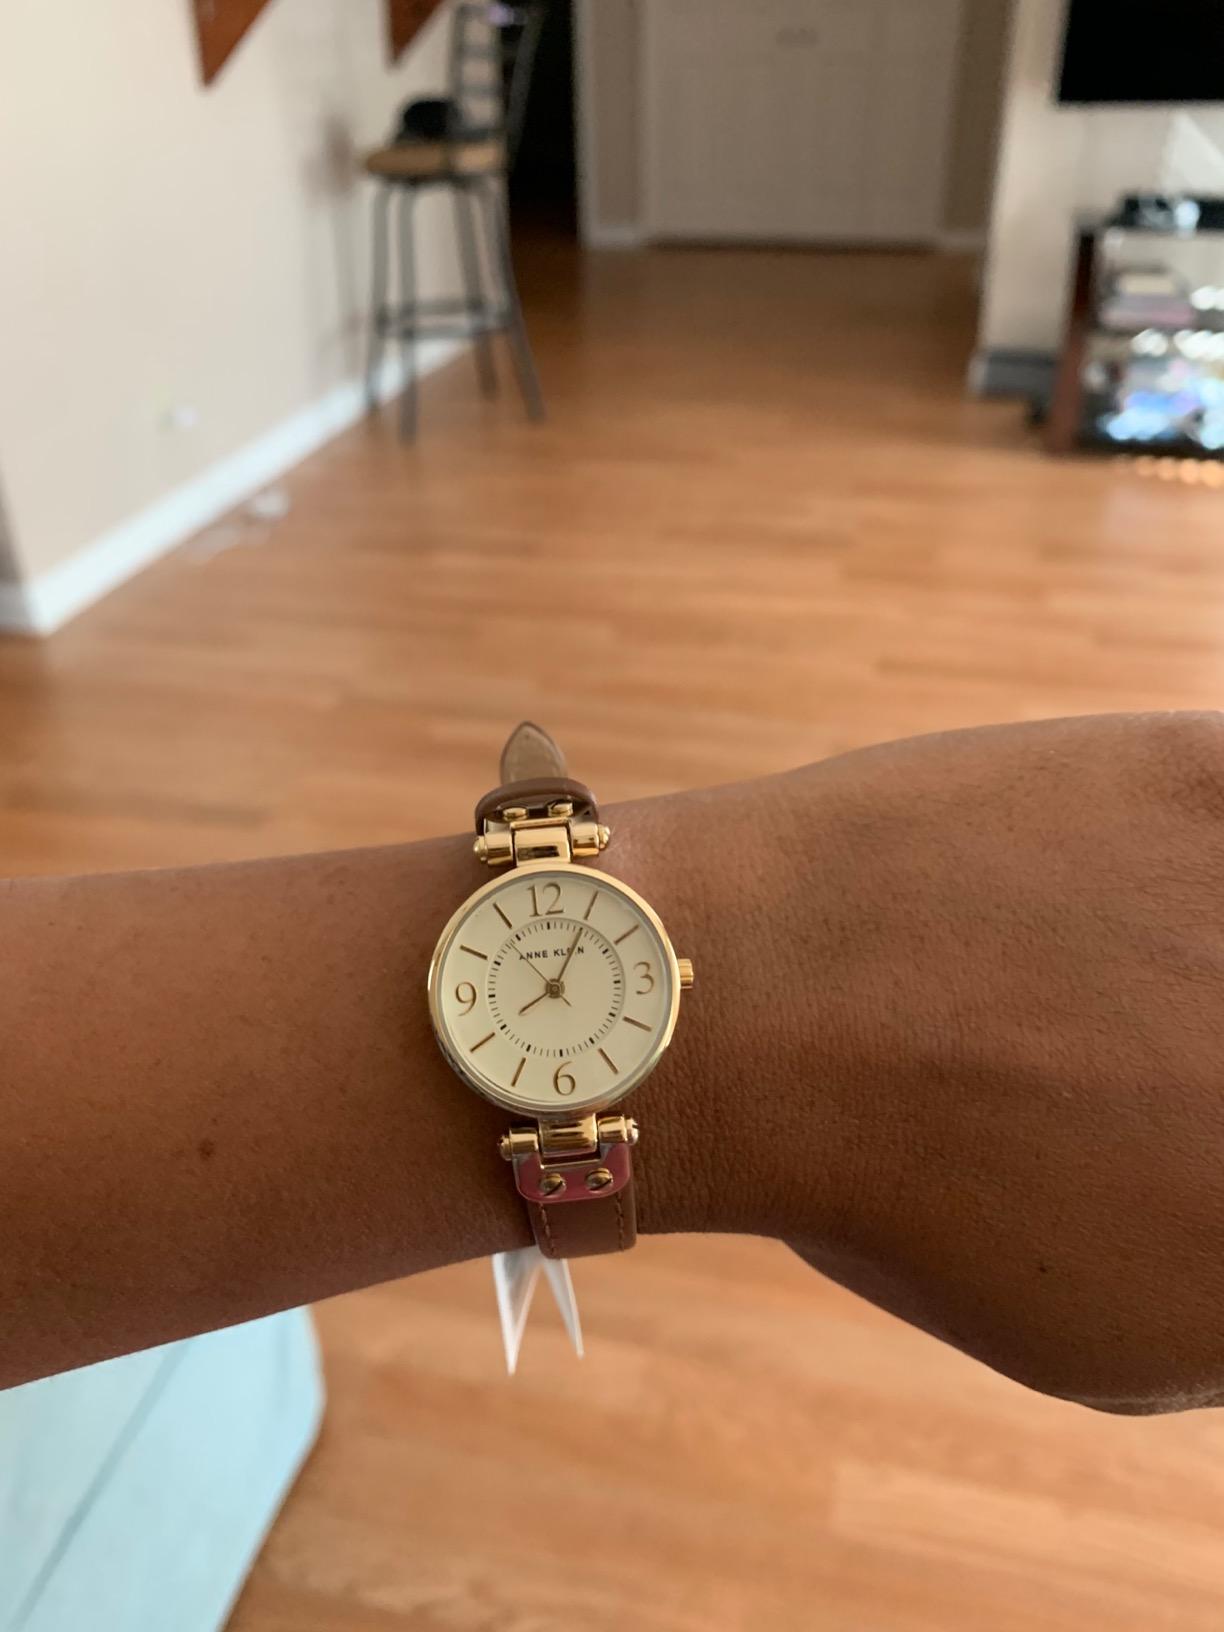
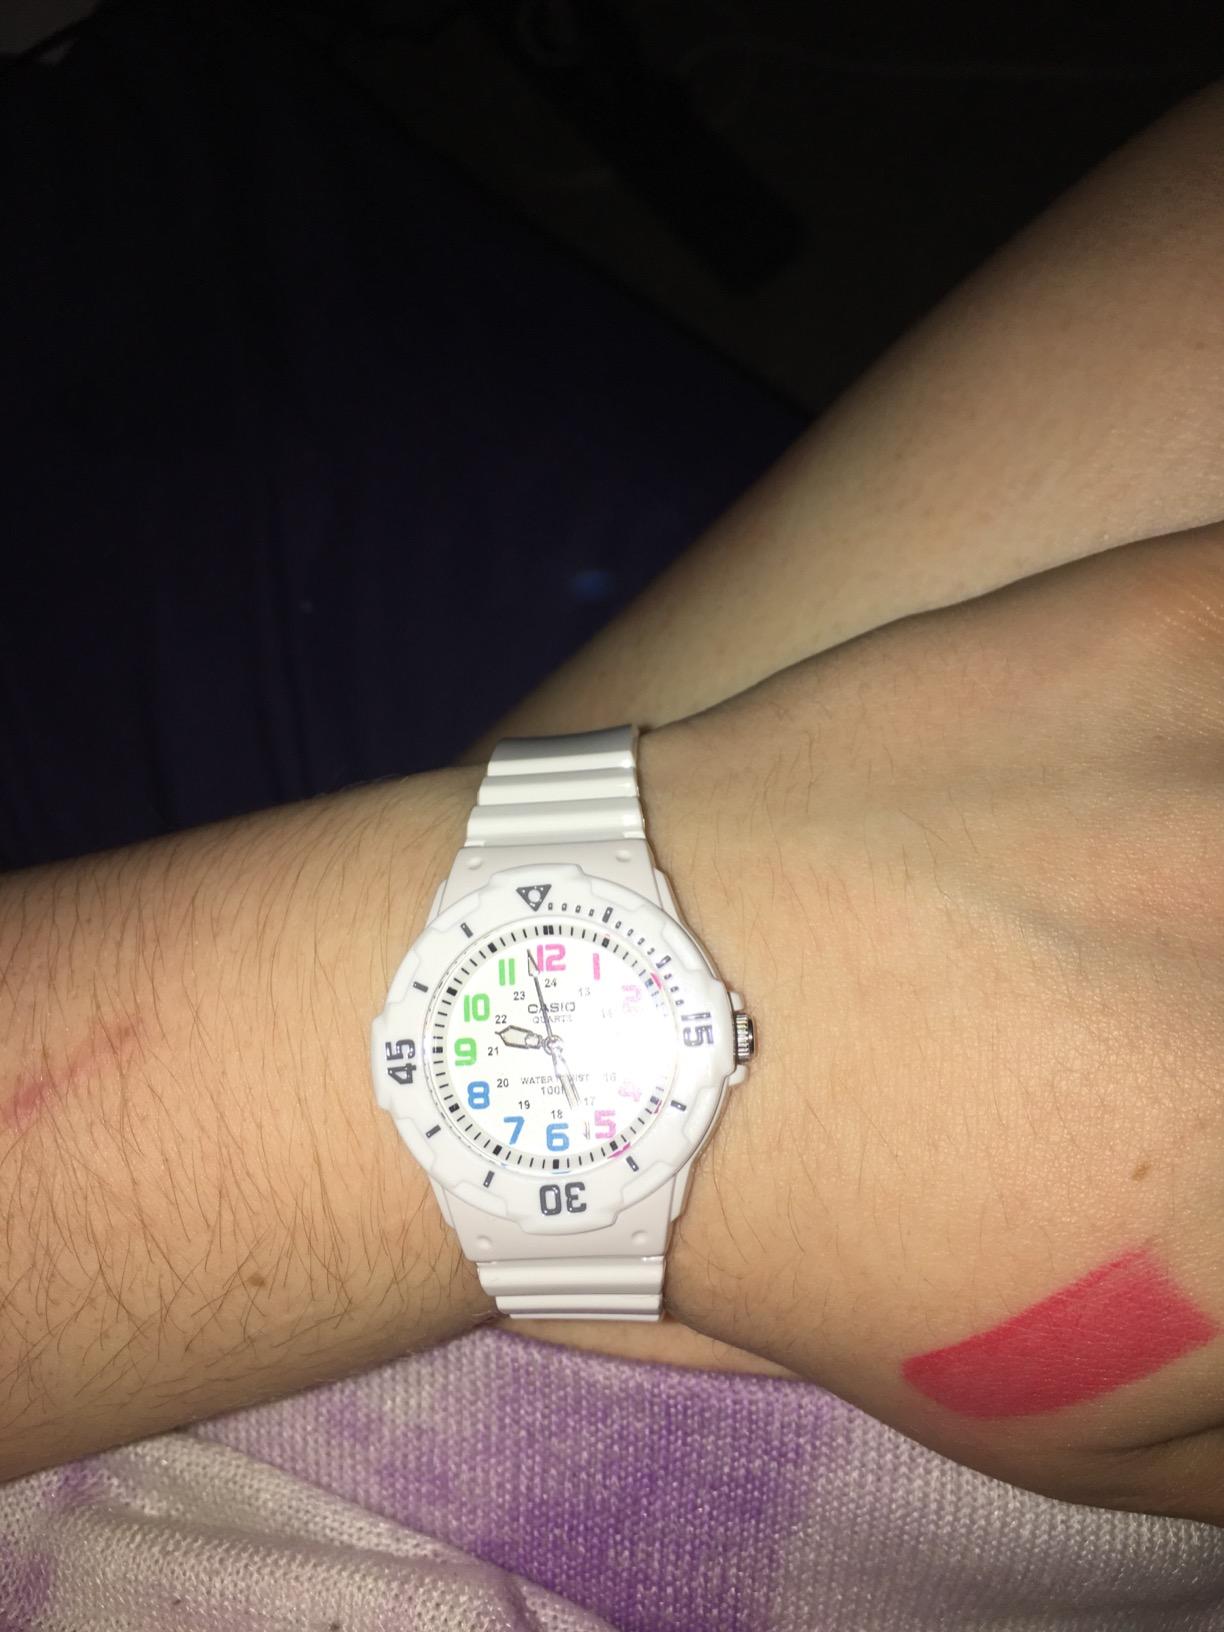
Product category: accessories_watch
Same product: no